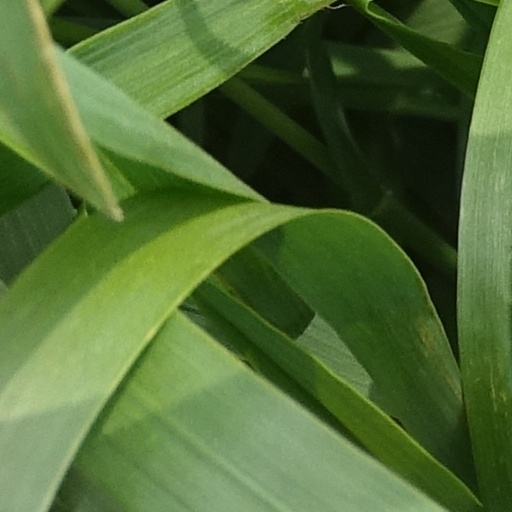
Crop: wheat